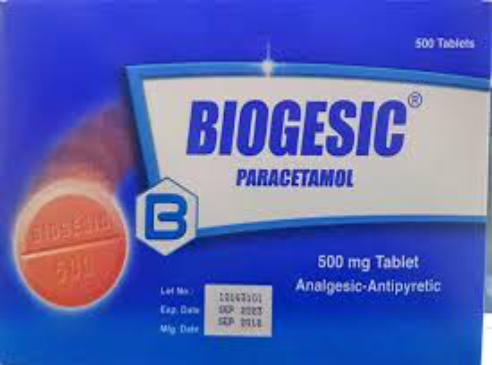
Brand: biogesic
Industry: Medical